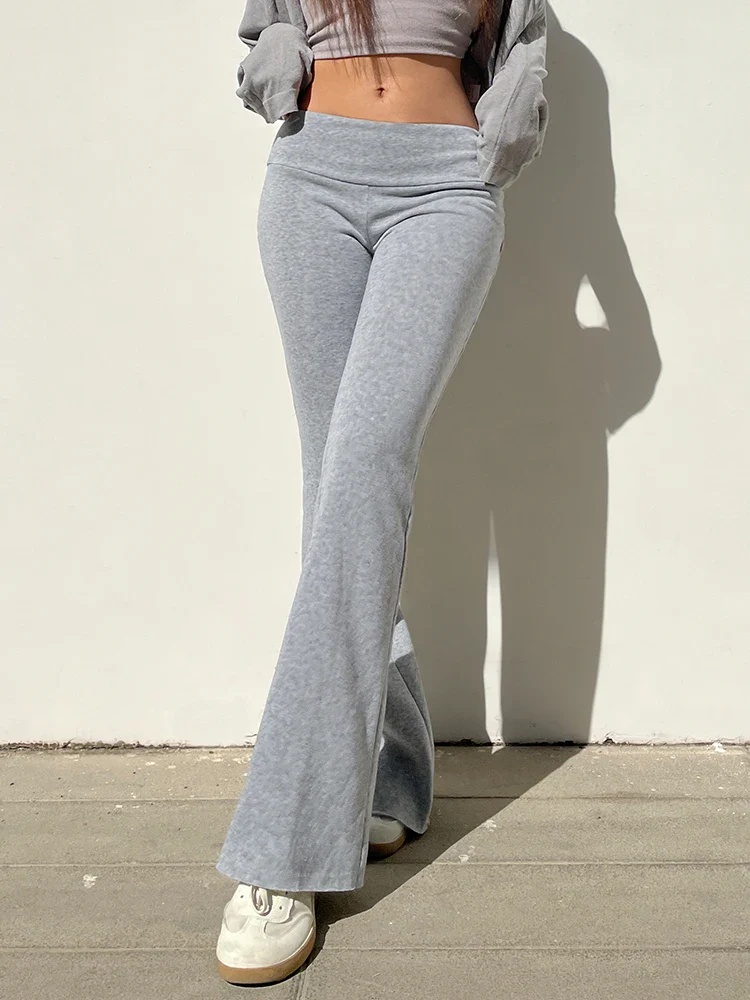
Flaunt It Flare Pants
Brand: Selfyy
Show off your style with Flaunt It Flare Pants by Bella Chix! These boot-cut pants not only give you a trendy look but also provide comfort and a flattering fit. No more hiding those fabulous boots - flaunt them with these pants! Product Specifications Waist Type : L ow Pant Style : Boot Cut Material : Polyester Fit Type : Slim Closure Type : Elastic Waist Kindly refer to the size chart before placing an order. Size Chart (in cm) Size Waist Hip Pant Length S 68 90 105 M 72 94 107 L 76 98 109
Category: Apparel & Accessories > Clothing > Pants > Trousers